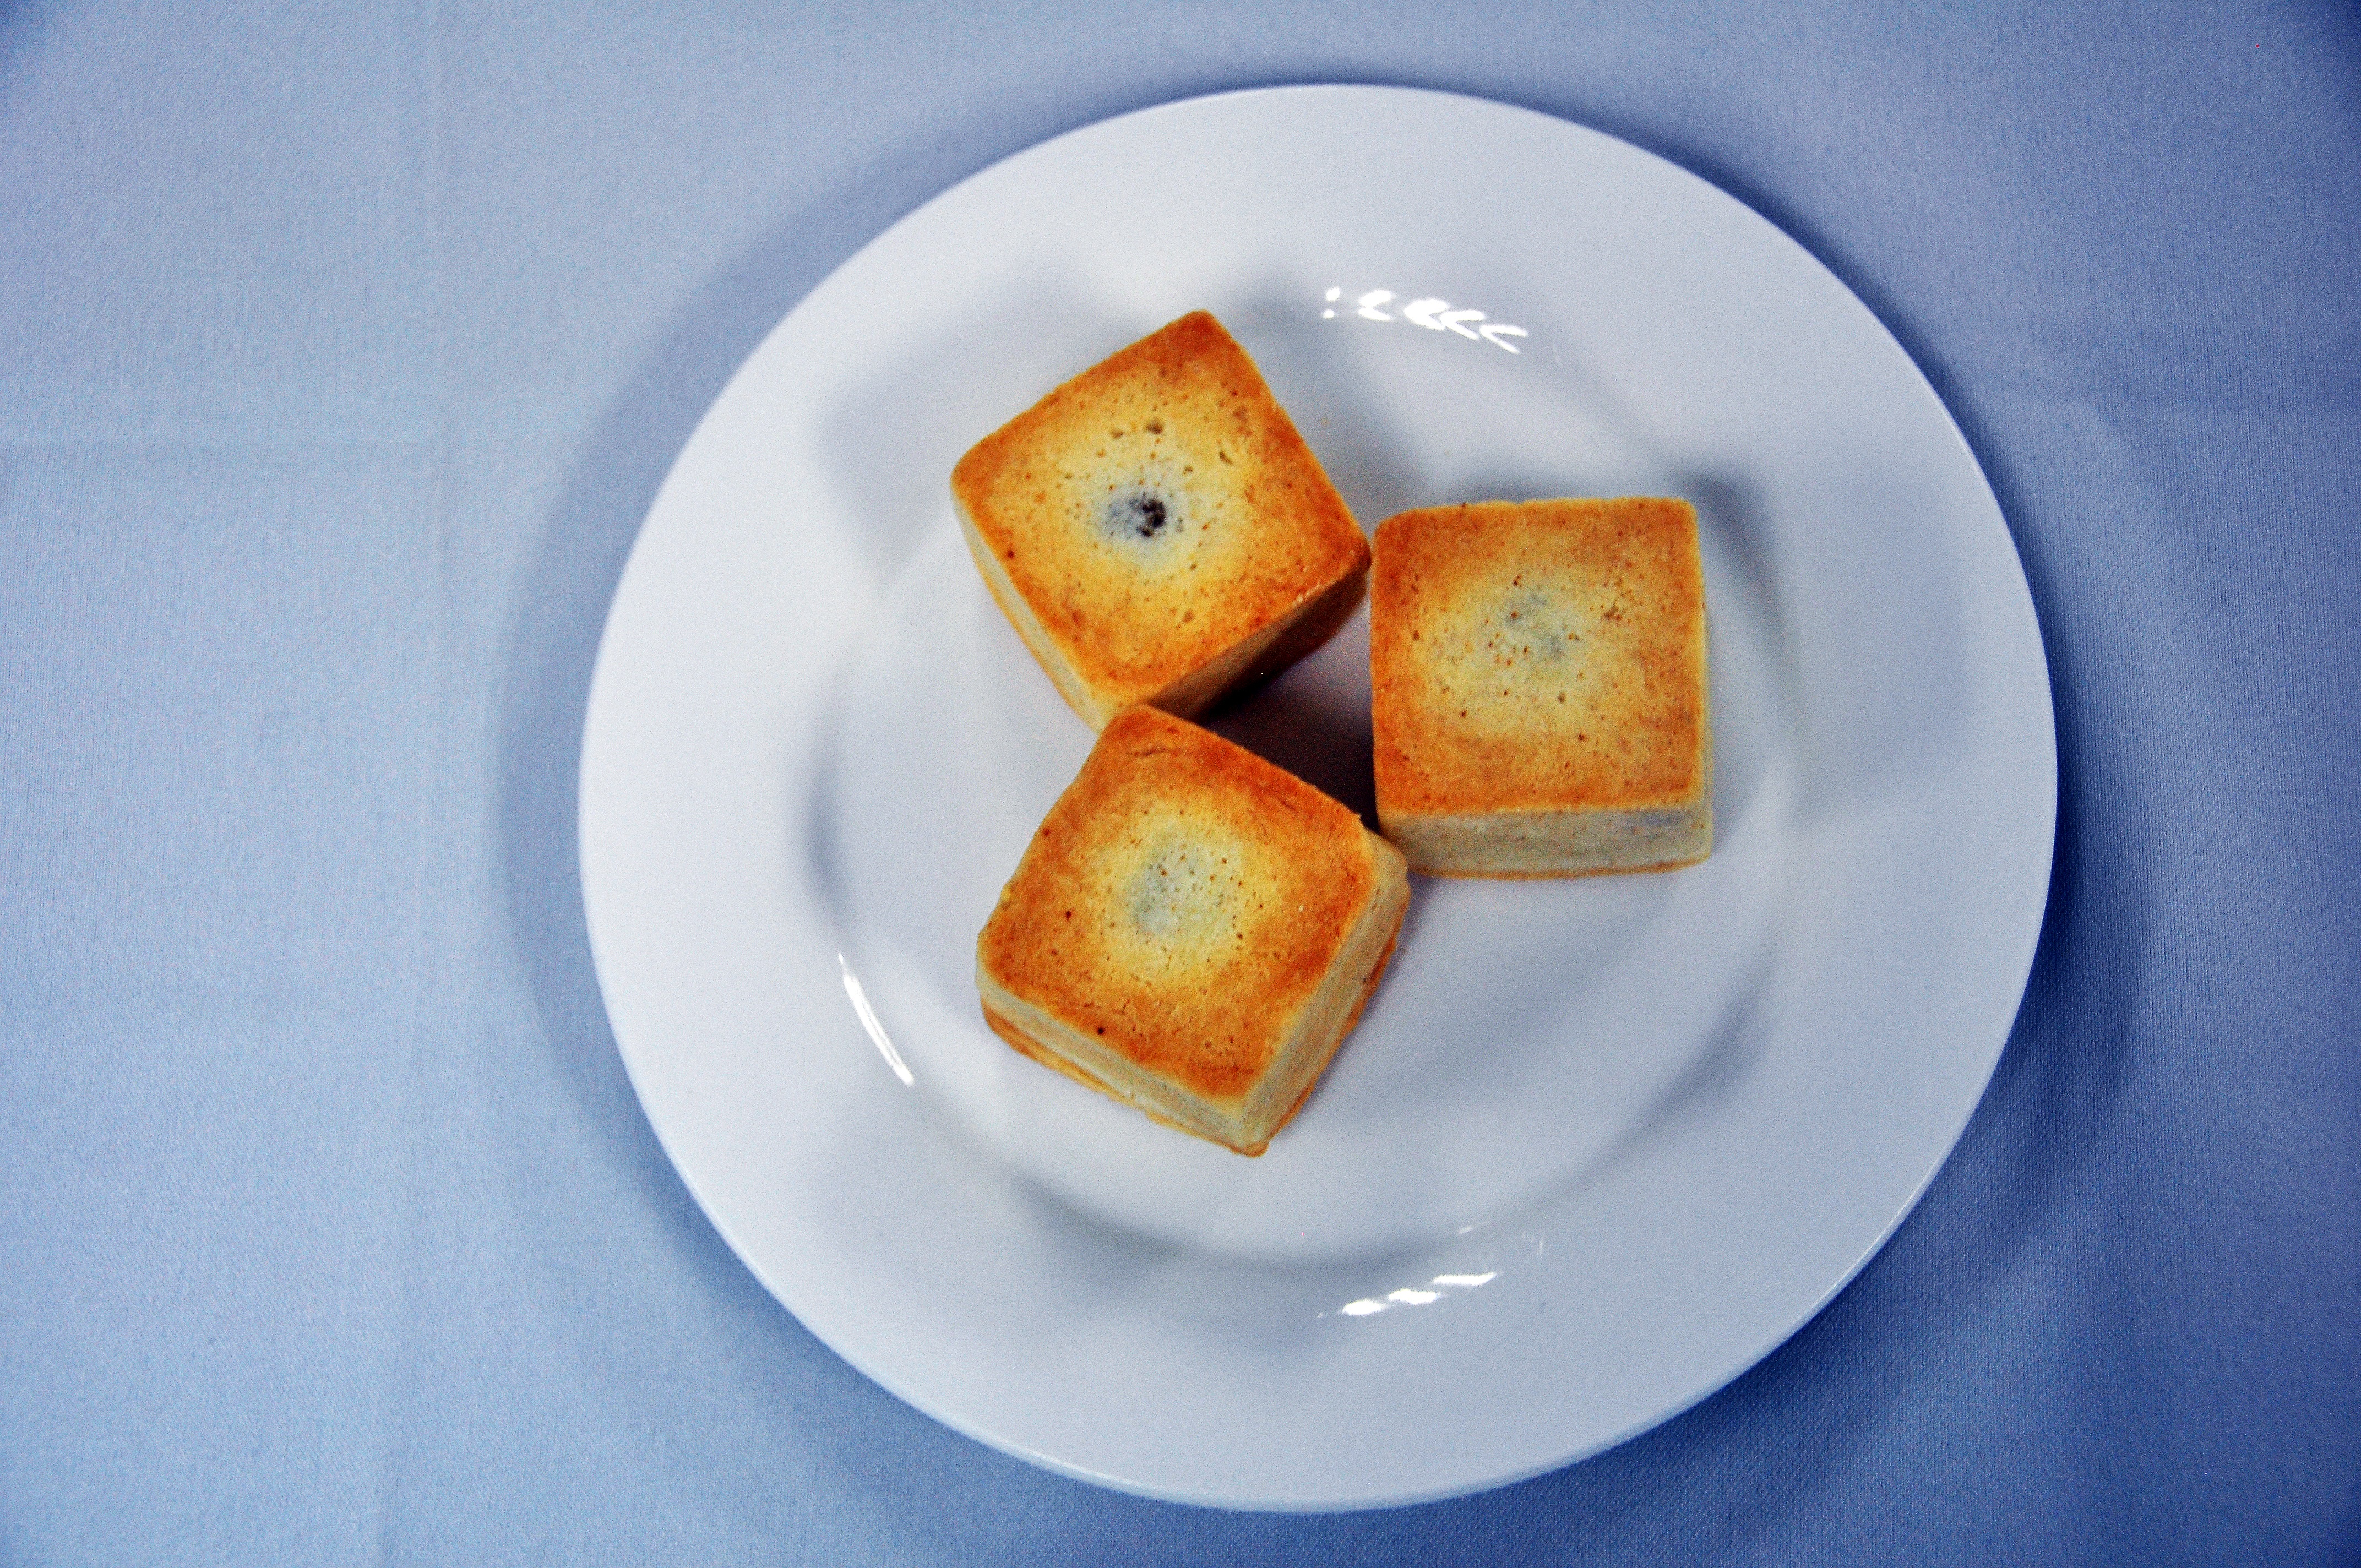
plant, fruit, asian, dish, meal, food, cooking, produce, breakfast, baking, dessert, cuisine, delicious, pastry, bake, flowering plant, asian pastry, land plant